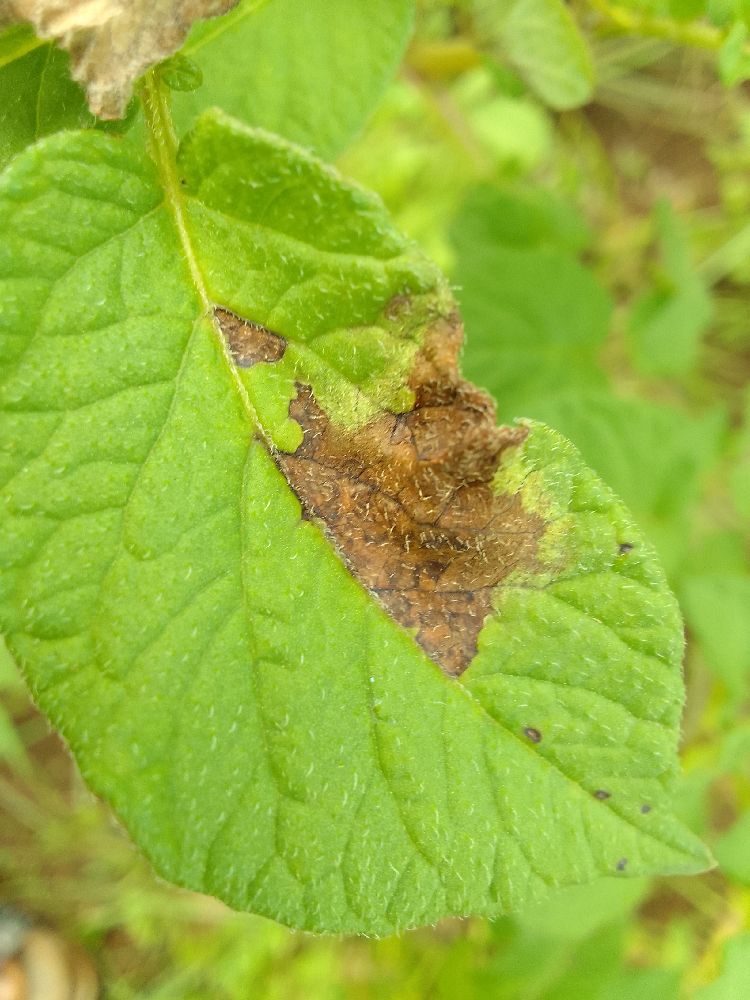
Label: Late blight